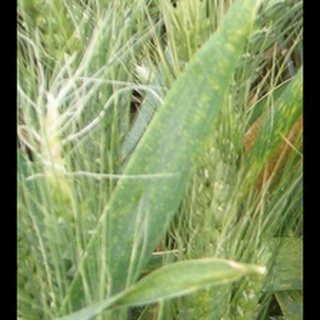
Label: wheat_brown_rust